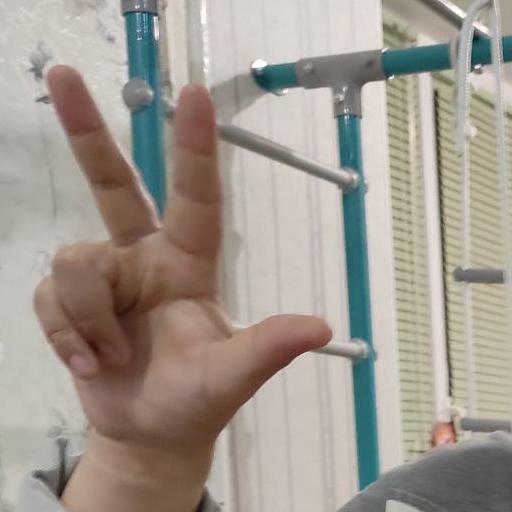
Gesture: three2